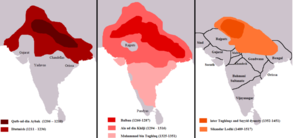
Les conquêtes musulmanes des Indes commencent, en 711-712, avec l'invasion du Sind par les Arabes, se poursuivent au XIᵉ siècle et au XIIᵉ siècle avec celle des Turcs et des Afghans attirés par les richesses des hindous et s'achèvent avec l'empire moghol au XVIᵉ siècle.
Le bouddhisme est une religion mondiale, qui a surgi en Inde du Nord au VIᵉ-Vᵉ siècle avant Jésus-Christ, dans et autour de l'ancien royaume de Magadha, et est basé sur les enseignements de Siddhartha Gautama, considéré comme un bouddha. La propagation du bouddhisme en dehors de Magadha a débuté durant la vie de Siddhartha Gautama.
Le déclin du bouddhisme en Inde, là ou il est né, a eu lieu pour diverses raisons telles que les conflits sectaires au sein du bouddhisme, la perte du soutien public et royal, l'évolution de la situation socio-politique, le développement des religions indiennes concurrentes telles que l’hindouisme et le jaïnisme et les vagues d'invasions par des peuples venant d'Asie centrale qui touchent les Indes.